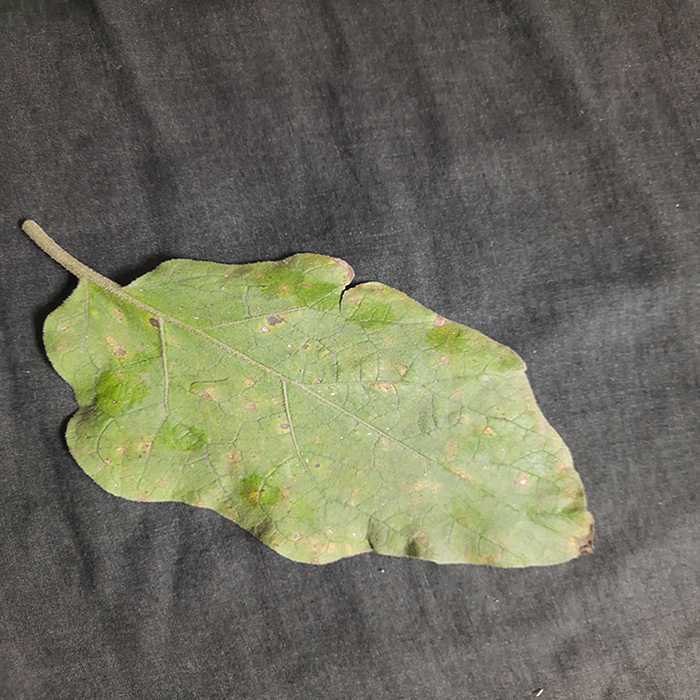
Plant: Eggplant
Label: Eggplant Cercopora leaf spot